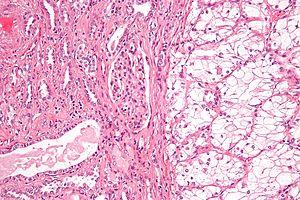
Le carcinome à cellules claires du rein est un type de carcinome à cellules rénales du rein.
Le cancer du rein est un cancer relativement rare, se développant à partir des cellules rénales.